Treehouse attachment bolt

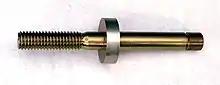
A Garnier limb (GL)

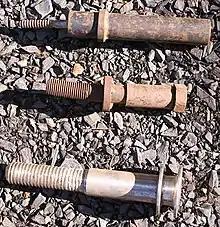
Early GL Prototypes

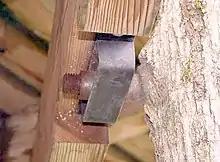
An example of tree growth over time, enveloping an older GL, beam & bracket

Treehouse attachment bolts or TABs are specialized bolts engineered for treehouse construction.